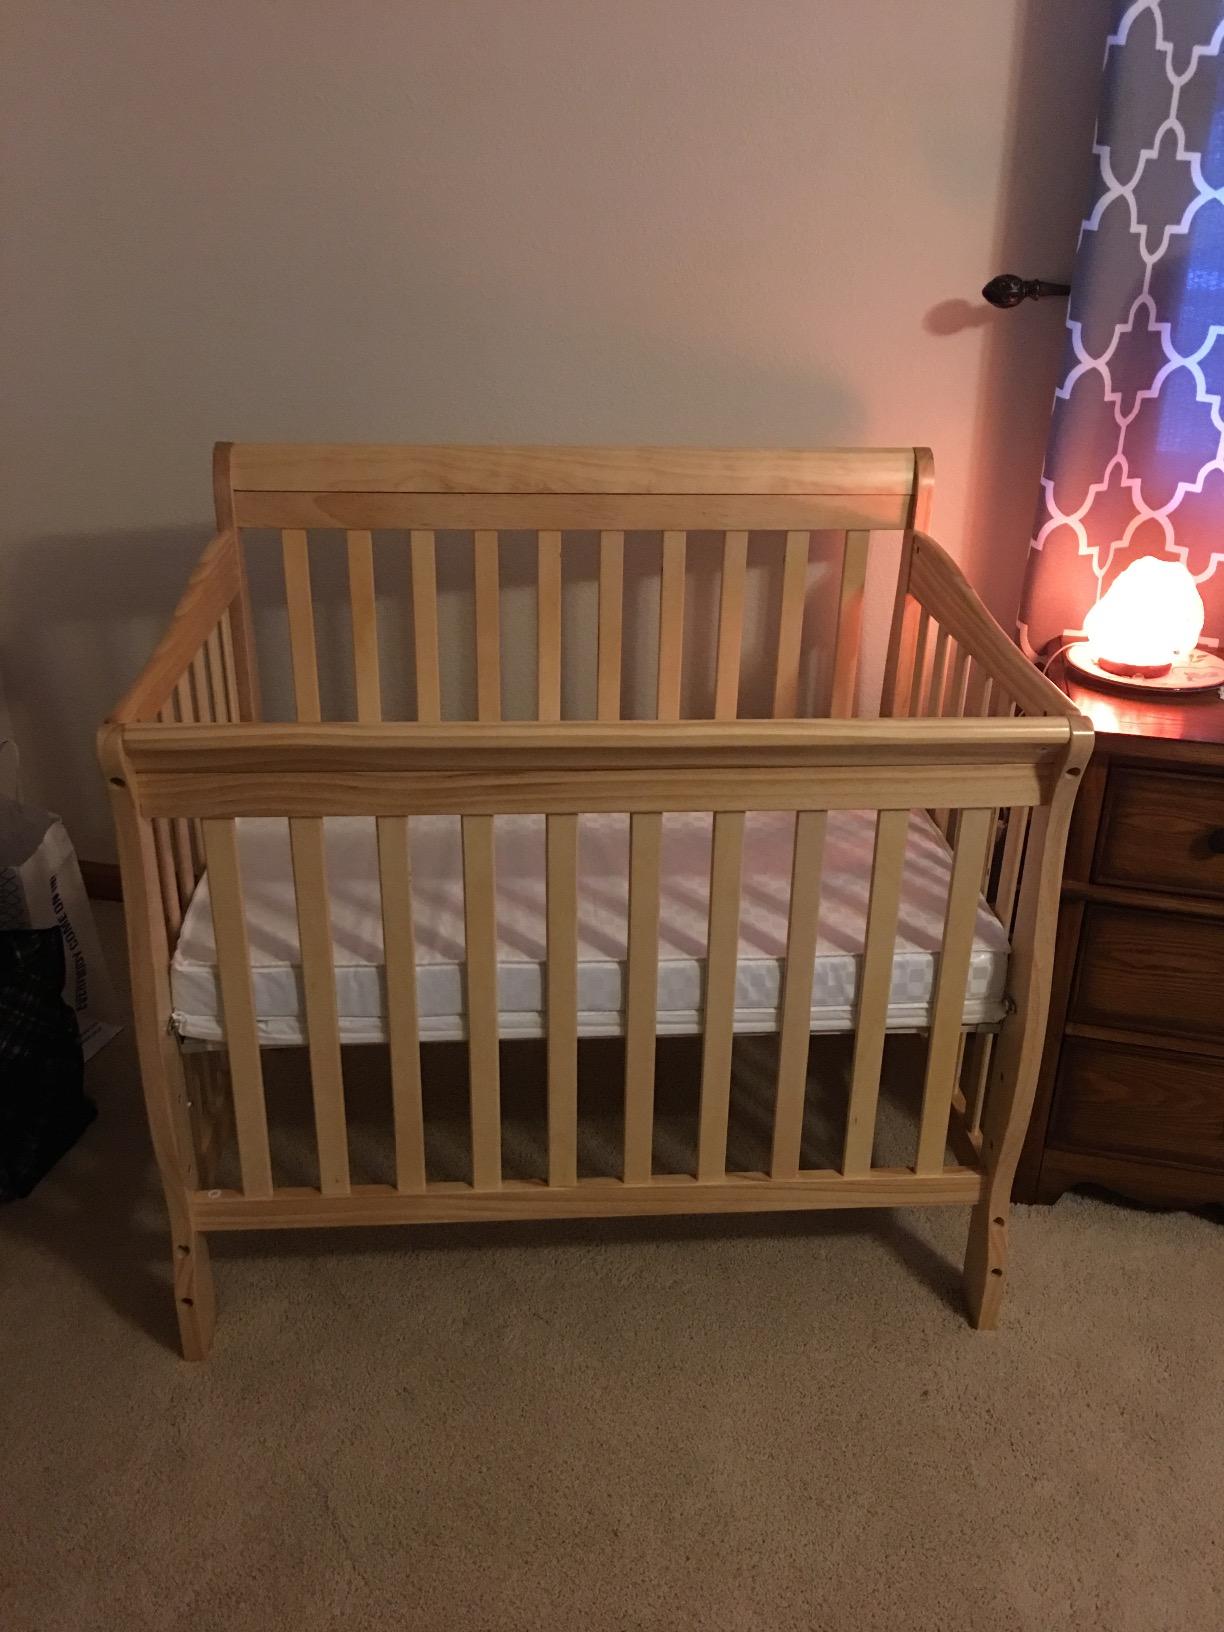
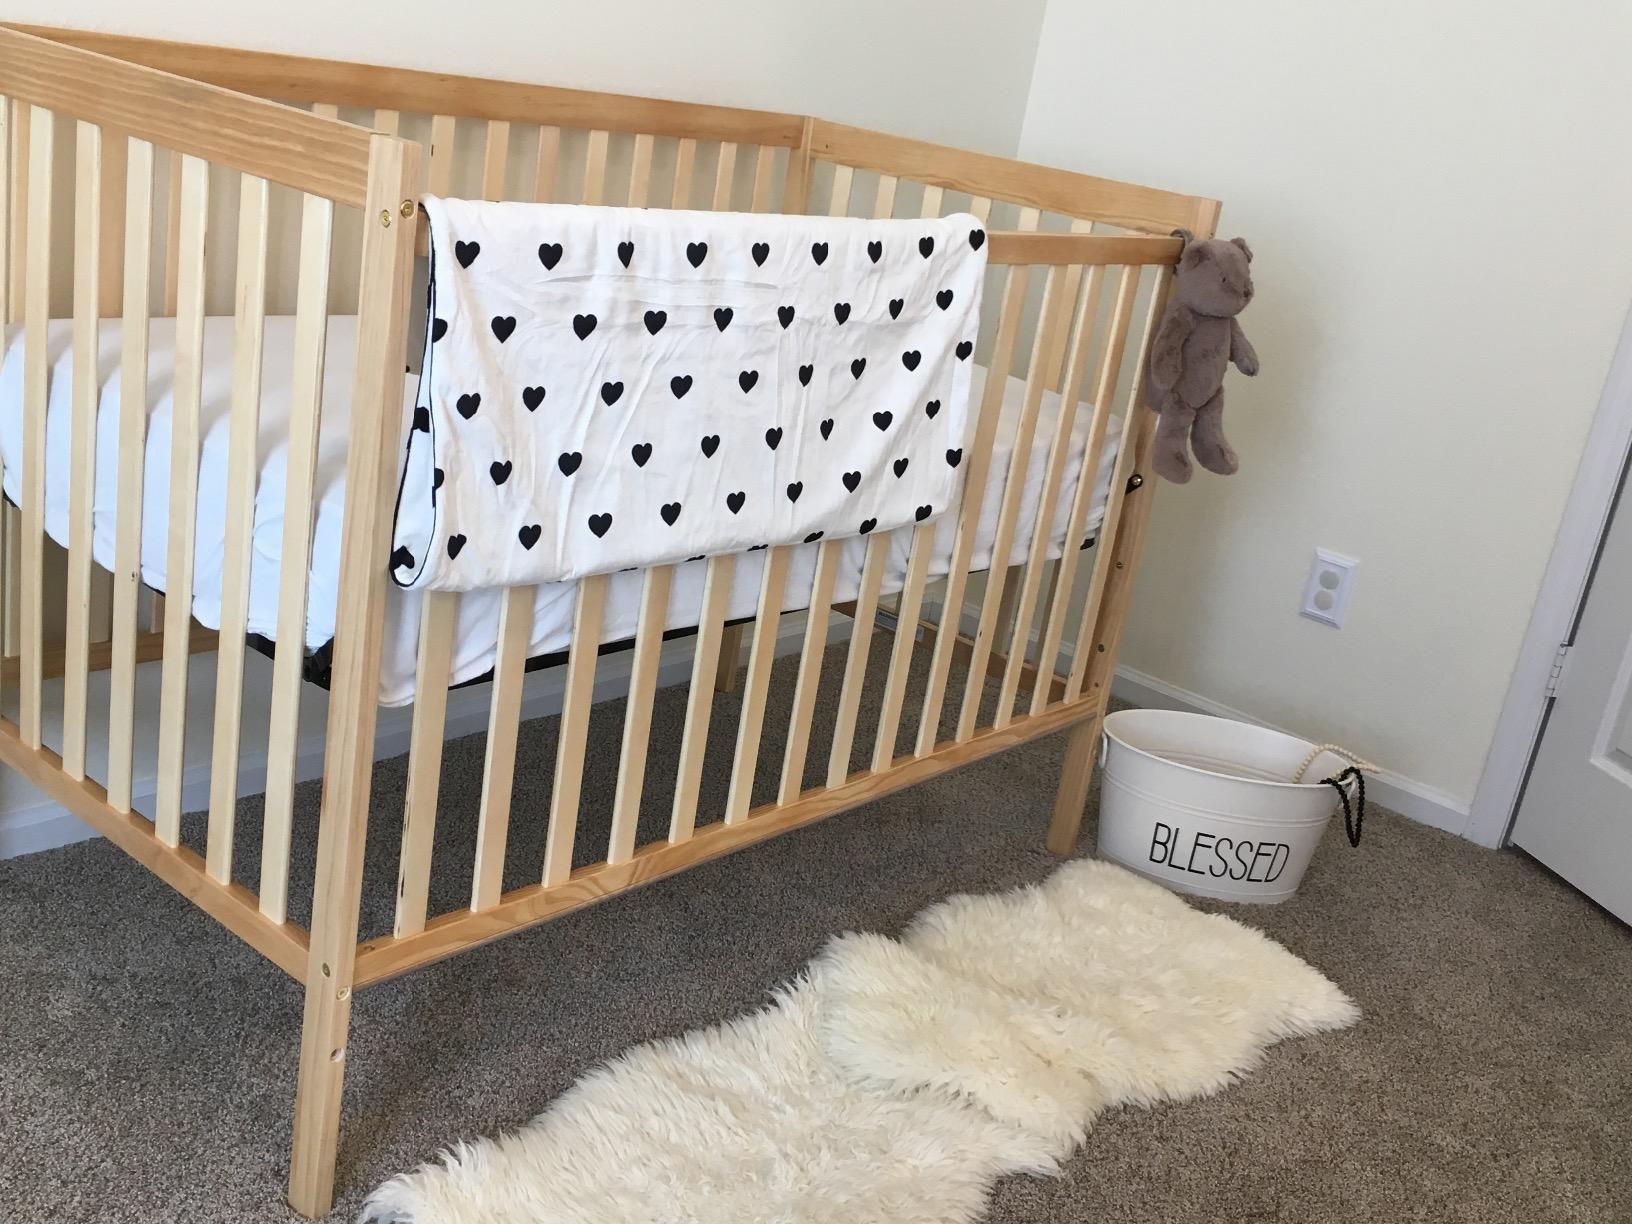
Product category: products_crib
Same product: no